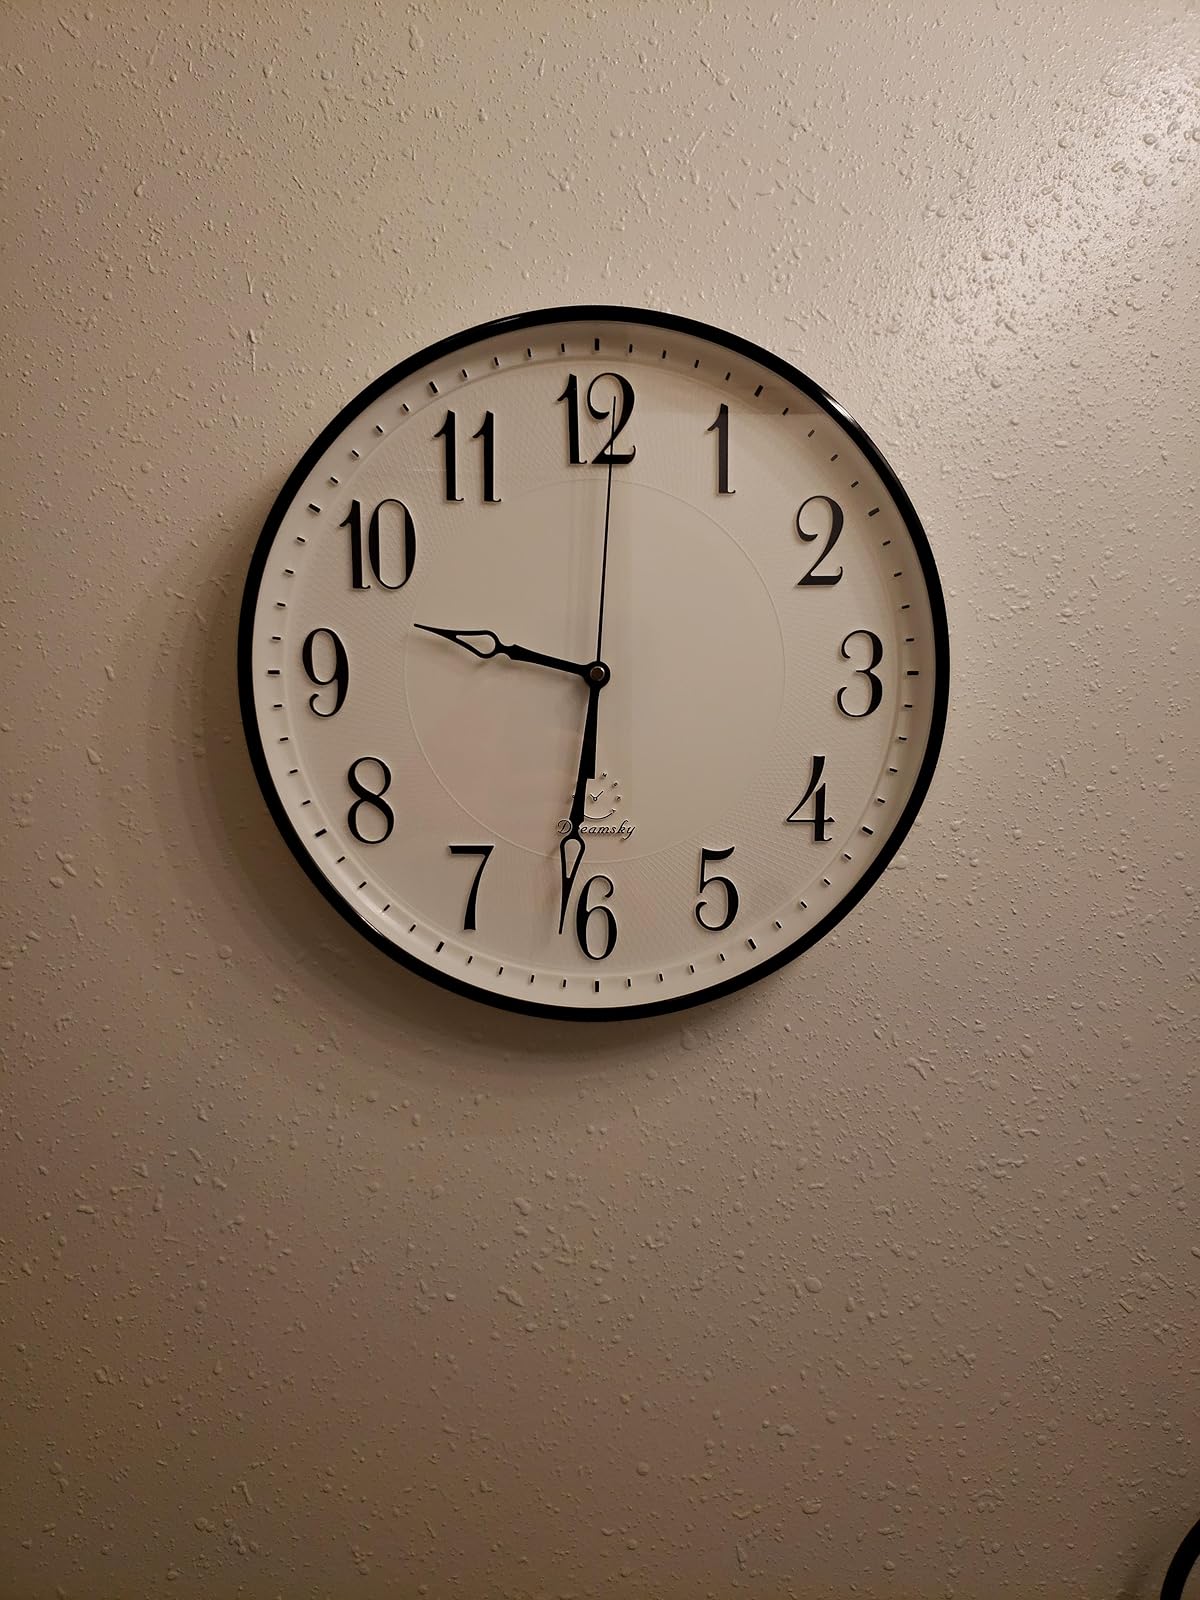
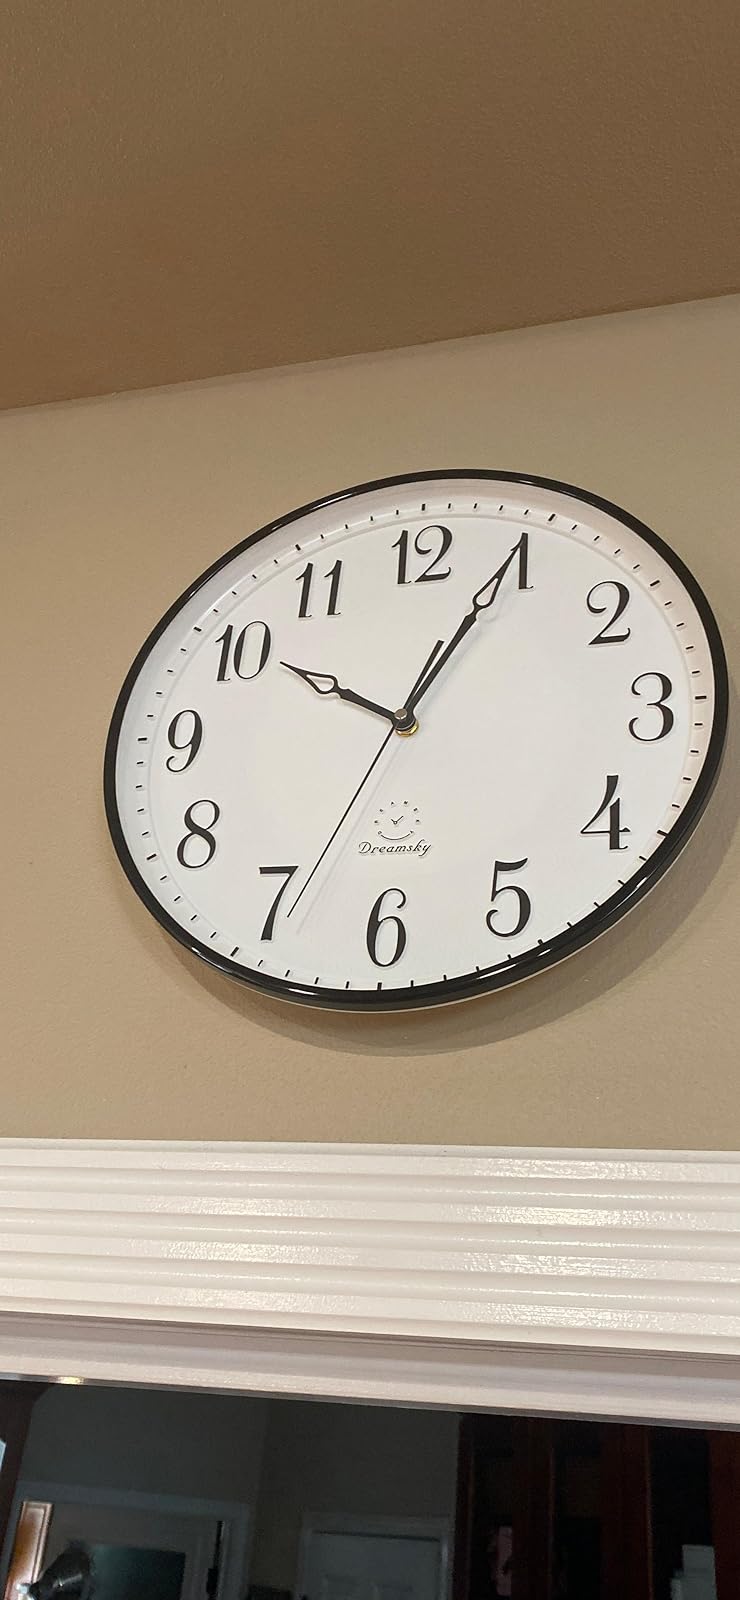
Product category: clock
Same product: yes